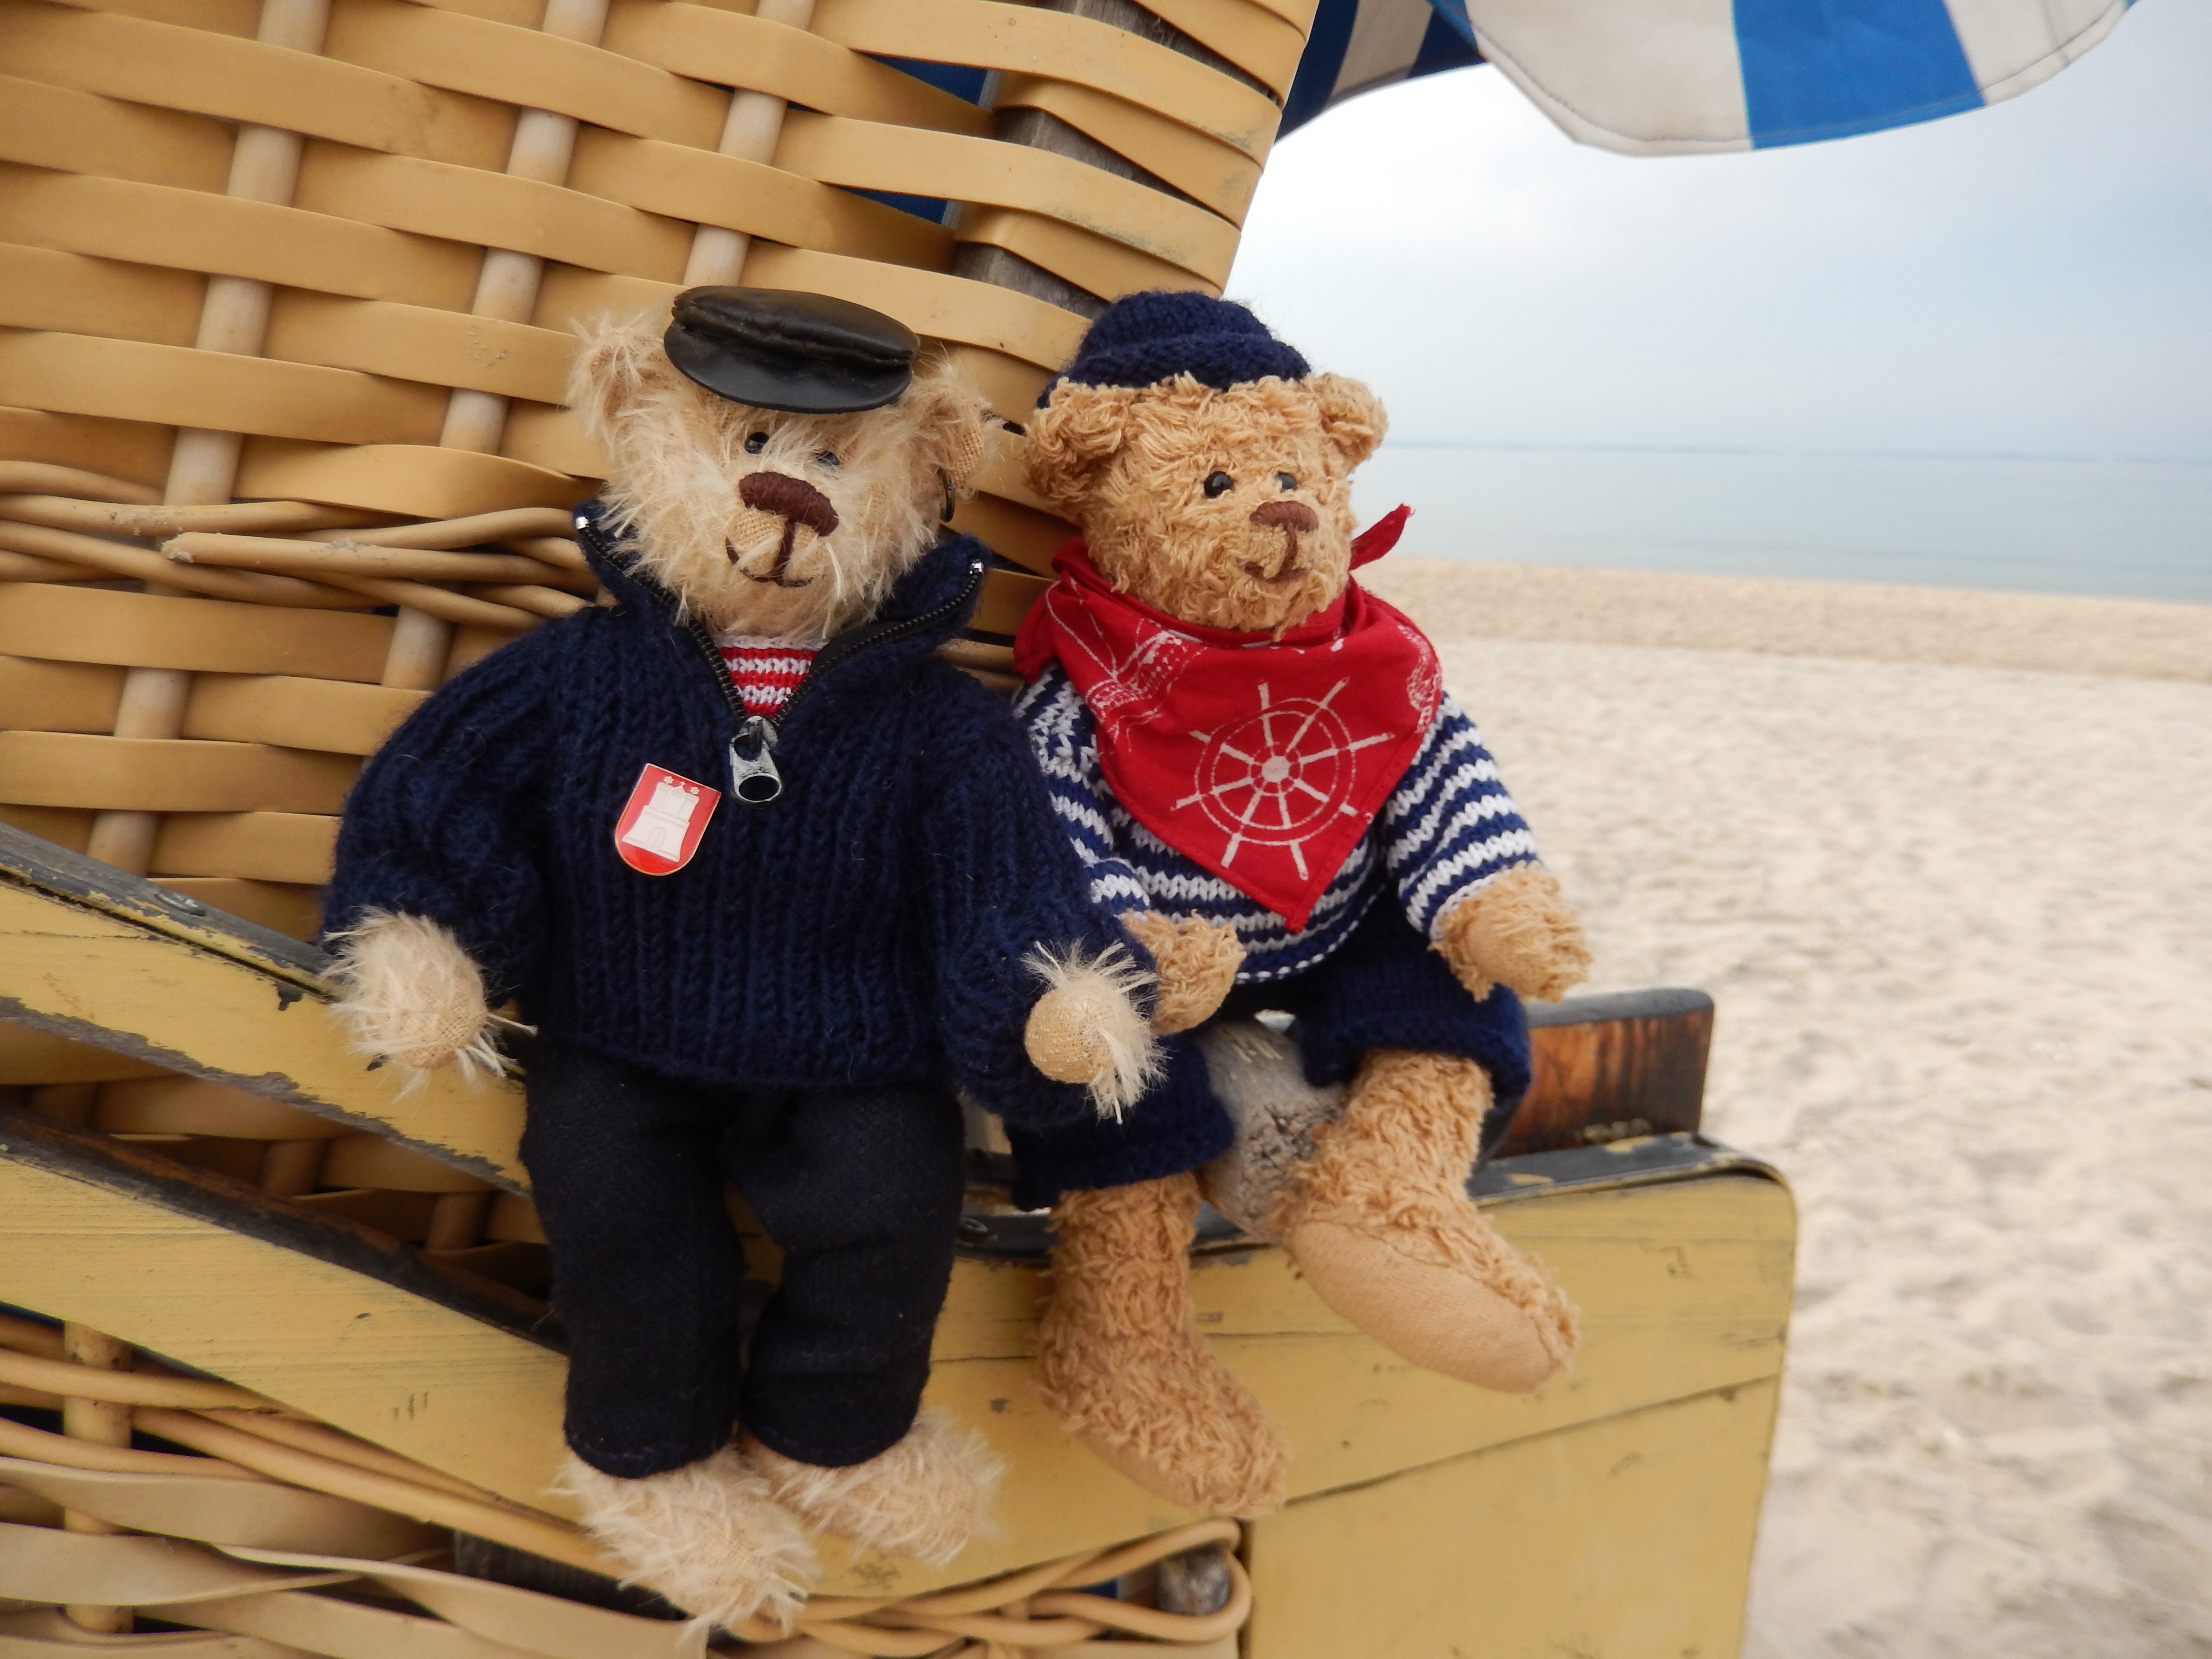
man, sea, coast, people, travel, swim, toy, baltic sea, beach chair, teddy bears, teddies, sailors